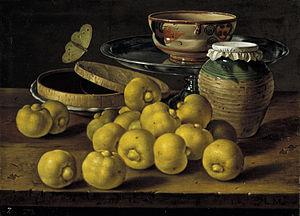
Le citron est un agrume, fruit du citronnier. Il existe sous deux formes : le citron doux, fruit décoratif de cultivars à jus peu ou pas acide néanmoins classé Citrus limon Burm. f. ; et le citron acide, le plus commun de nos jours, dont le jus a un pH d'environ 2,5.
Citrons, boîte de gelée, papillon et récipients est une peinture à l'huile sur toile de Luis Meléndez conservée au Musée du Prado de Madrid. Elle date du troisième quart du XVIIIe siècle et provient du cabinet d'histoire naturelle du prince des Asturies, futur Charles IV d'Espagne, à Aranjuez.